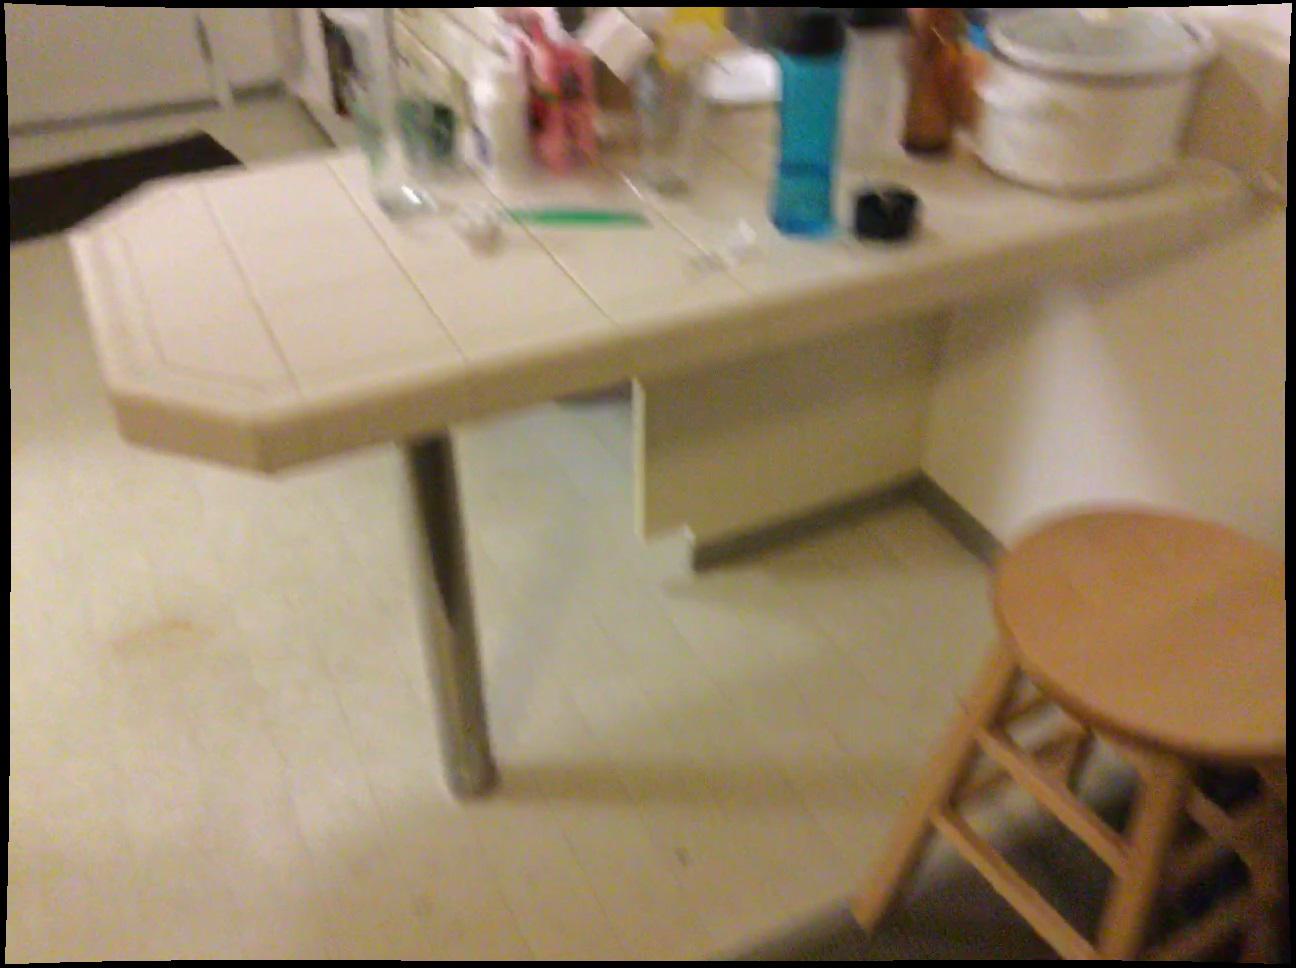
Question: Can the towel fit right of the stove from the second object's perspective? Final answer should be yes or no.
Answer: Yes